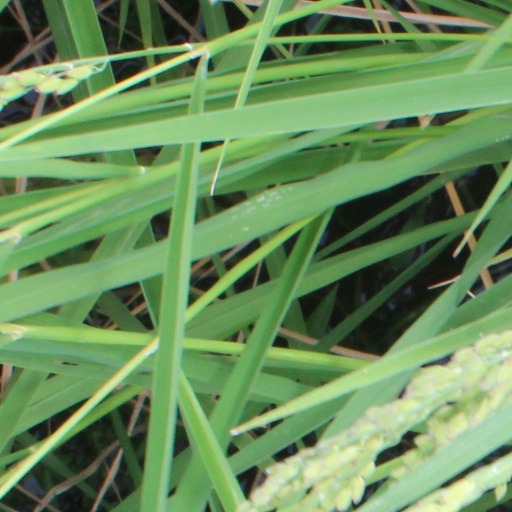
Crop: rice